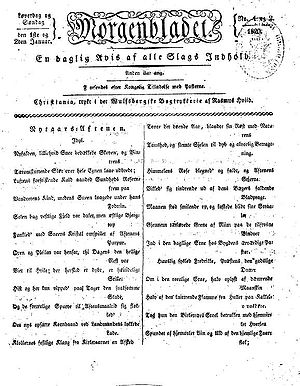
Morgenbladet (norsk ugeavis)
Morgenbladet, 2. januar 1820.
Morgenbladet er en norsk ugeavis, der dækker politik, kultur og videnskab.